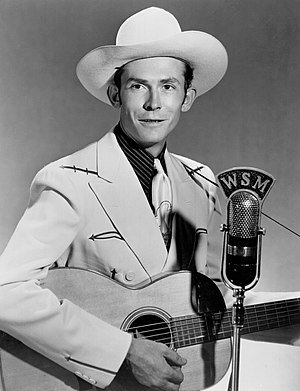
Hank Williams
Hank Williams var en amerikansk countrymusiker og sangskriver. Han voksede op i fattigdom med en far der var veteran fra 1. verdenskrig og på grund af krigsskader ofte var indlagt. Hans musikalske baggrund var oldtimemusikken og de farvedes blues, som han hørte gademusikerne fremføre overalt. Han blev efter sigende gode venner med en af dem, Rufus Payne, med øgenavnet Tee-Tot, hvis indflydelse har givet Hanks sange et bluespræg.